Voronezh Oblast

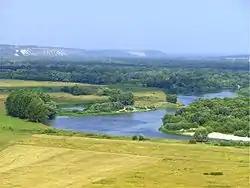
Don River, Voronezh Oblast

Voronezh Oblast is a federal subject of Russia (an oblast). Its administrative center is the city of Voronezh. Its population was 2,308,792 as of the 2021 Census.